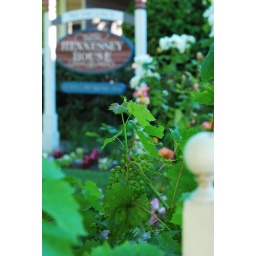
Day 2A cute little bunch of grapes in the landscaping at The Hennessey House.